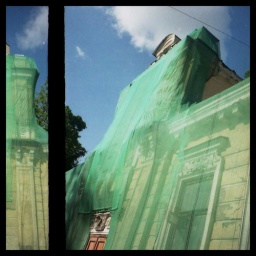
A fine 19th century building on Old Arbat, covered in green netting, with court orders pasted on the doors.